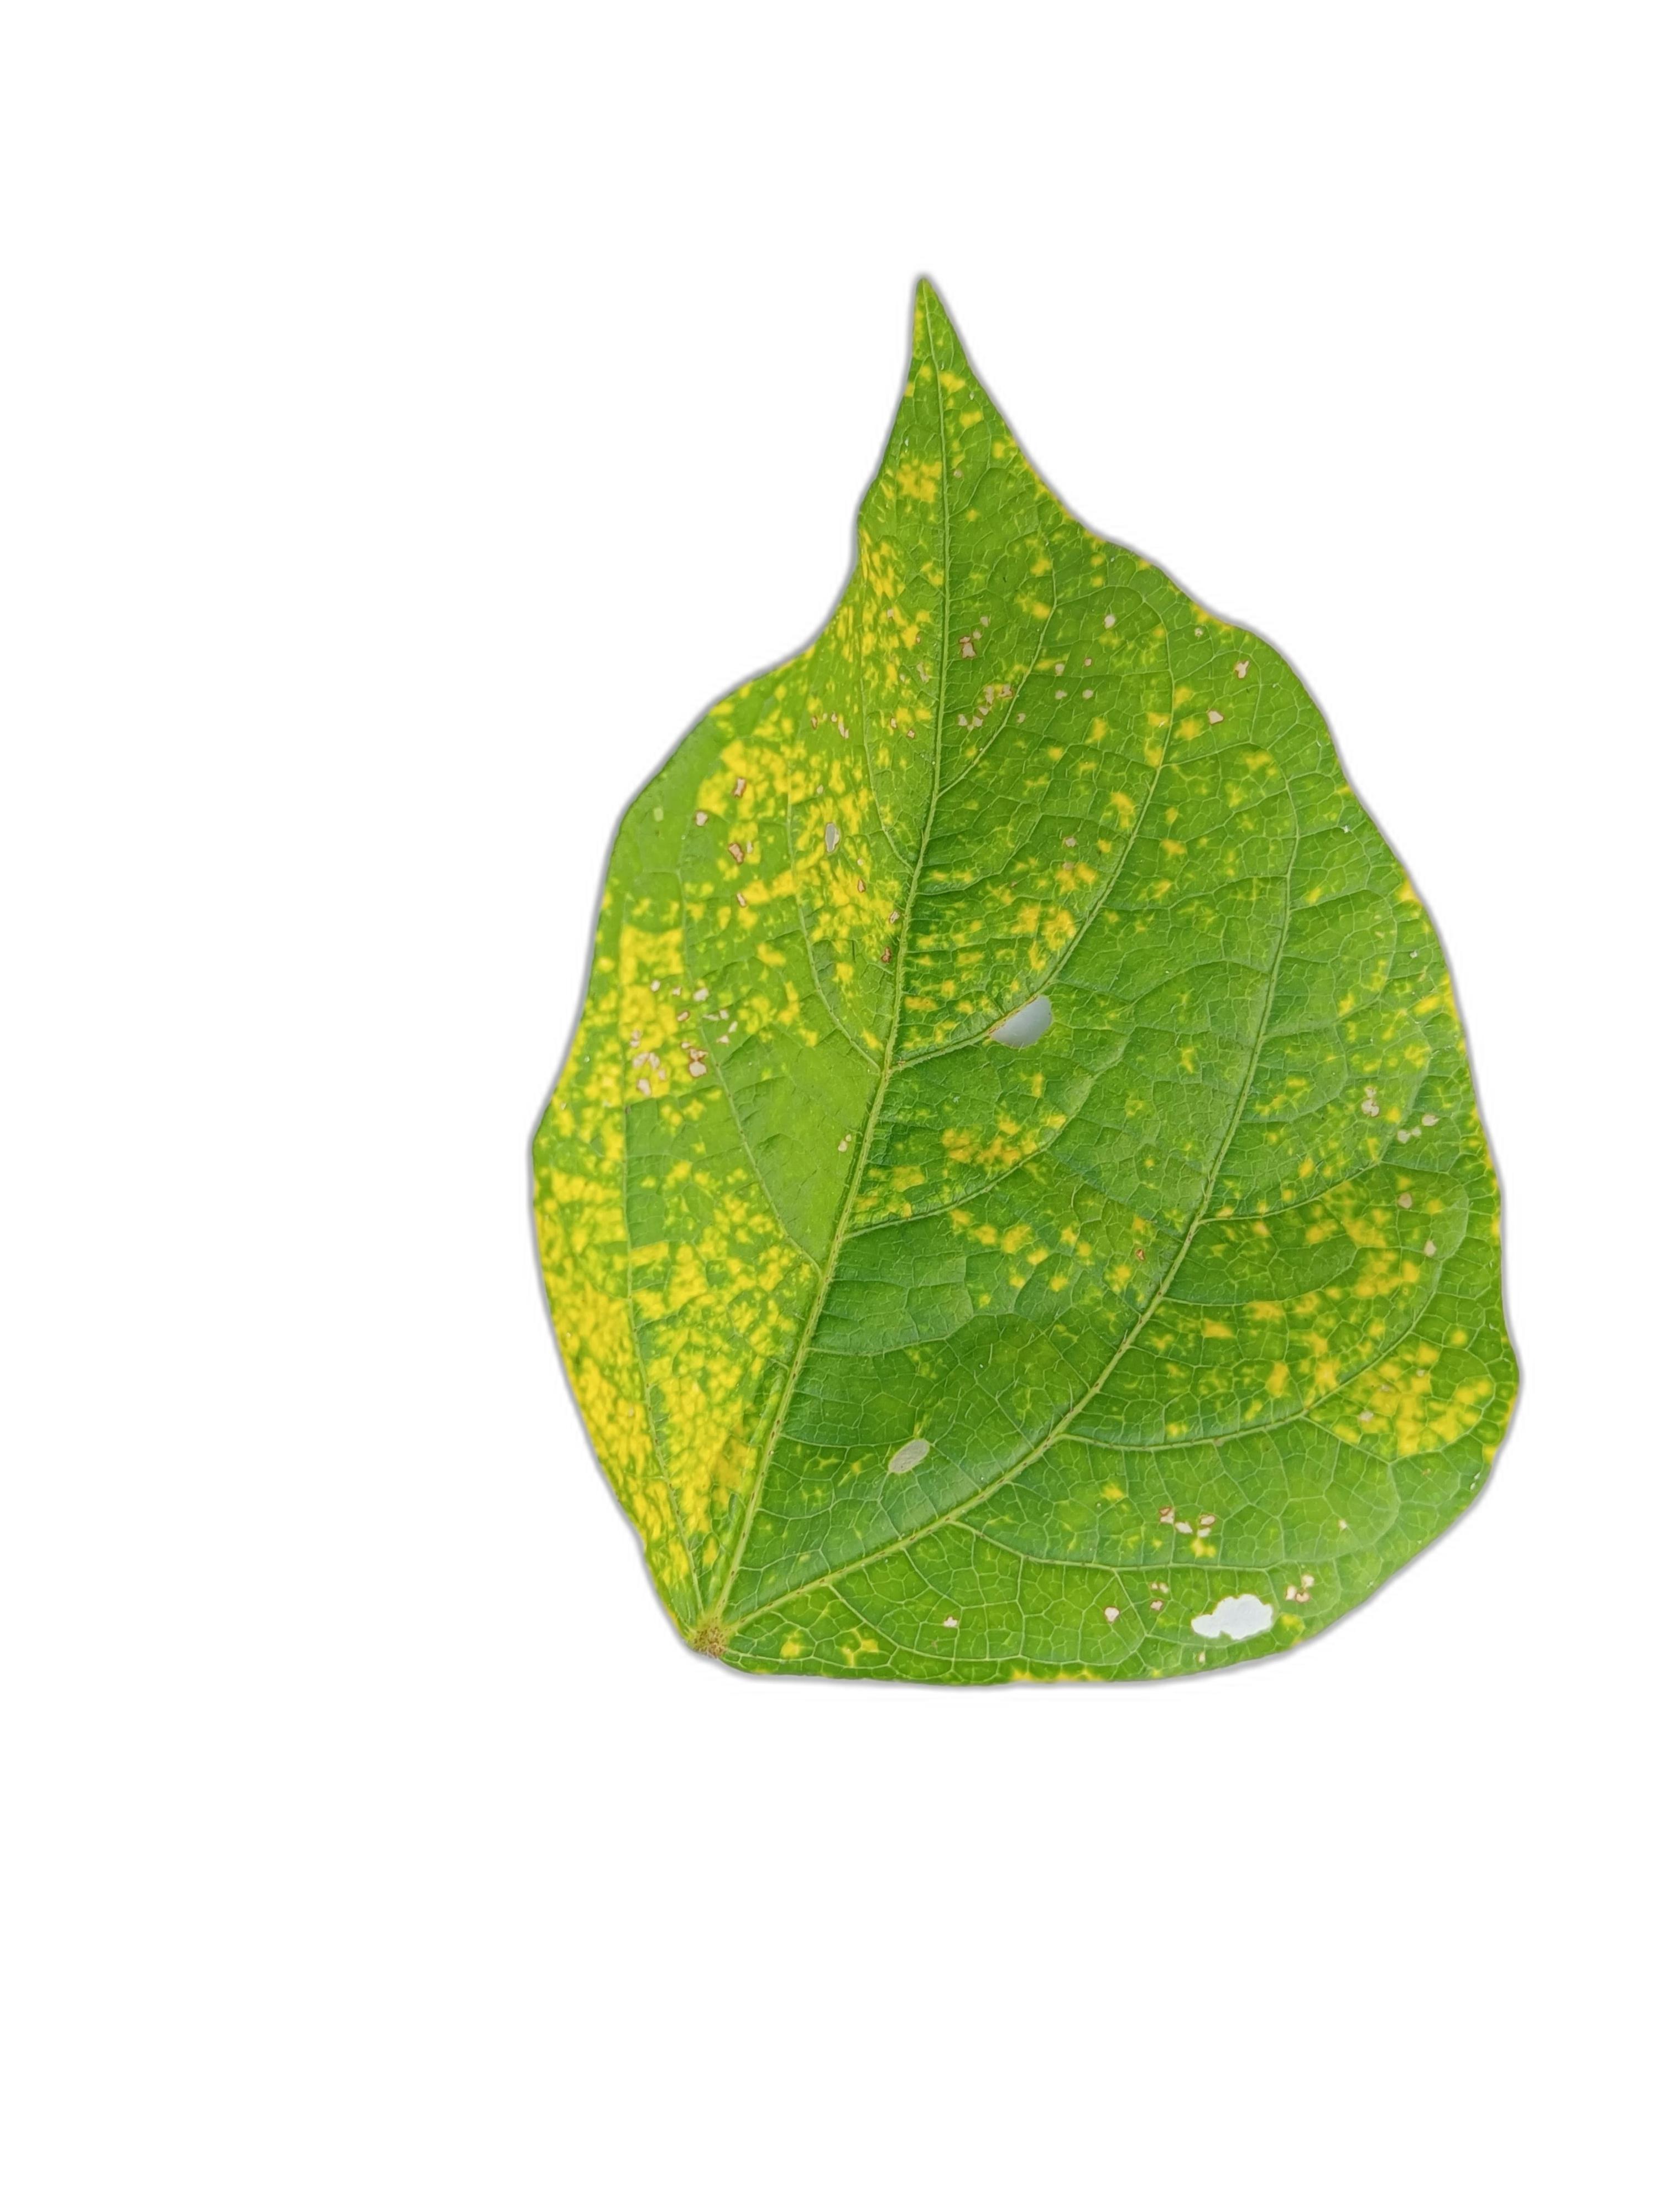
Label: Yellow Mosaic